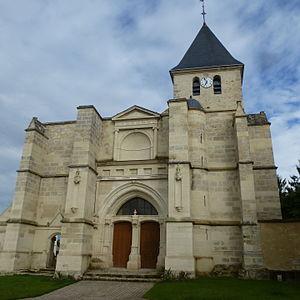
Porche de l'église Saint-Martin à Coulombs-en-Valois. (département de la Seine-et-Marne, région Île-de-France).
Coulombs-en-Valois est une commune française située dans le département de Seine-et-Marne en région Île-de-France.
L'église Saint-Martin est une église catholique située à Coulombs-en-Valois, en France.